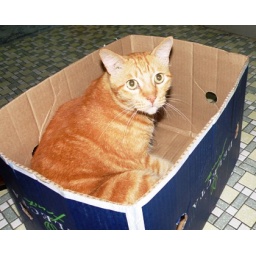
cat in the box day